Simulation cockpit

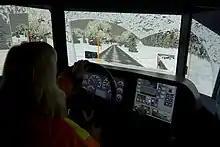

A simulation cockpit, simpit or sim rig is an environment designed to replicate a vehicle cockpit. Although many pits commonly designed around an aircraft cockpit, the term is equally valid for train, spacecraft or car projects.